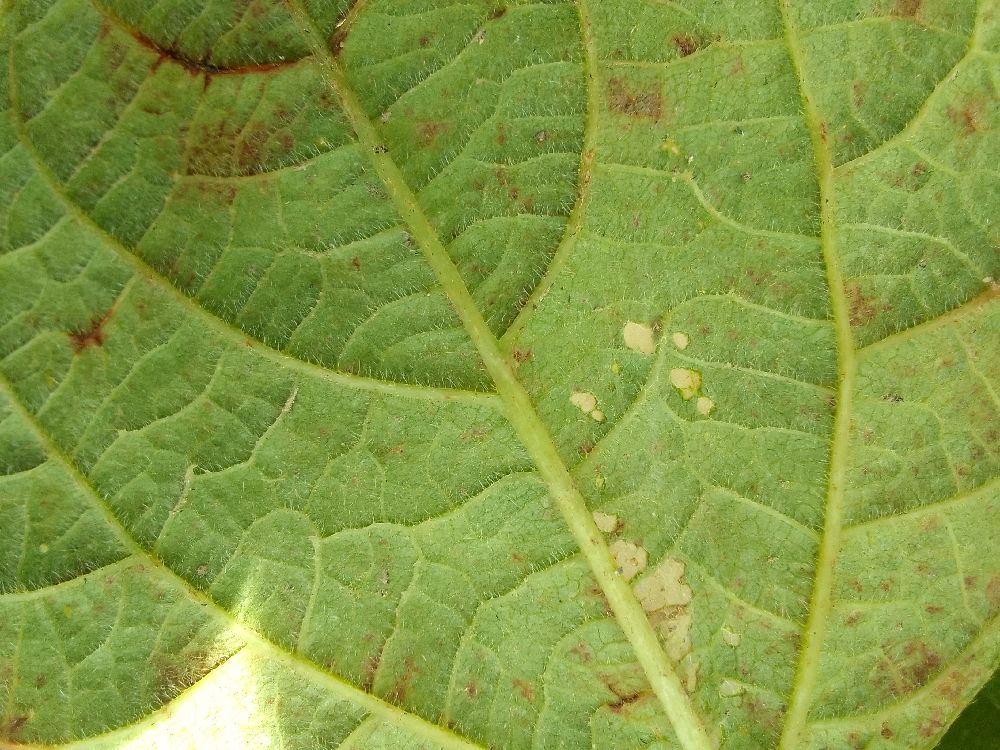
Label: anthracnose